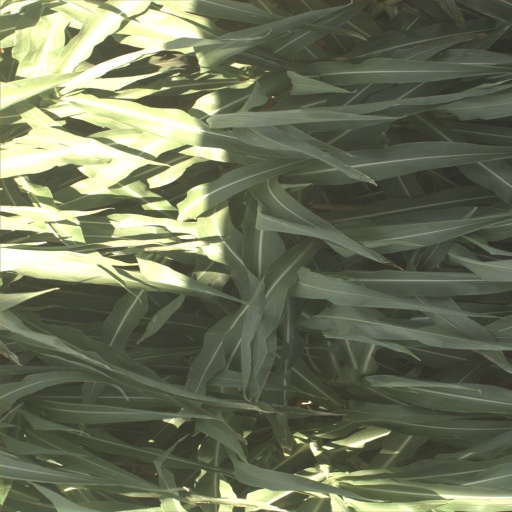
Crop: sorghum